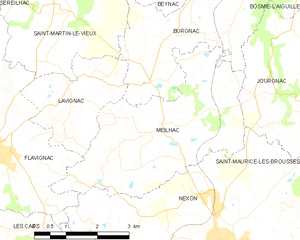
Carte des communes françaises Meilhac